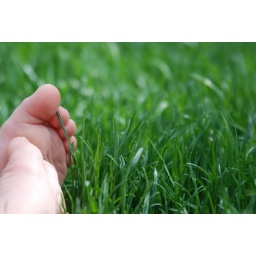
pigs in the grass (ash)